Prizren

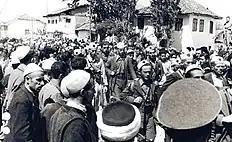
"Ballist" forces in Prizren, 1944

With the outbreak of the First World War, the Kingdom of Serbia was invaded by Austro-Hungarian forces and later by Bulgarian forces. By 29 November 1915, Prizren fell to Bulgarian and Austro-Hungarian forces. In April 1916, Austria-Hungary allowed the Kingdom of Bulgaria to occupy the city with the understanding that a significant amount of the city's population were ethnic Bulgarians. During this period, there was a process of forced Bulgarisation with many Serbs being interned; Serbs suffered worse in Bulgarian occupied regions of Kosovo compared to Austrian occupied regions due to the Bulgarian defeat in the Second Balkan War and due to the long-standing rivalry between the Bulgarian Orthodox Church and the Serbian Orthodox Church. According to Catholic Archbishop of Skopje, Lazër Mjeda who was taking refuge in Prizren at the time, roughly 1,000 people had died of hunger in 1917. In October 1918 following the fall of Macedonia to Allied Forces, the Serbian Army along with the French 11th colonial division and the Italian 35th Division pushed the Austro-Hungarian and Bulgarian forces out of the city. By the end of 1918, the Kingdom of Serbs, Croats and Slovenes was formed. The Kingdom was renamed in 1929 to the Kingdom of Yugoslavia and Prizren became a part of its Vardar Banovina.